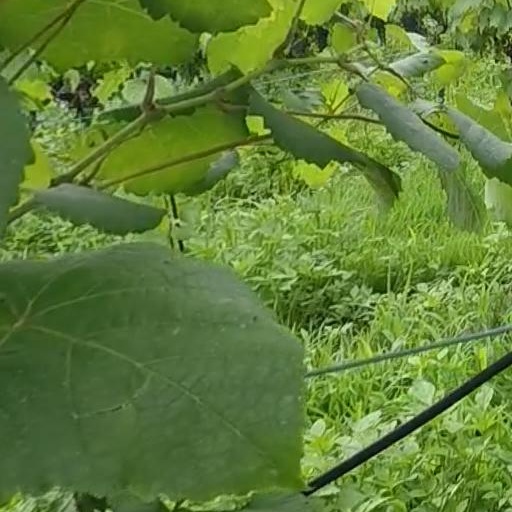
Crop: grape